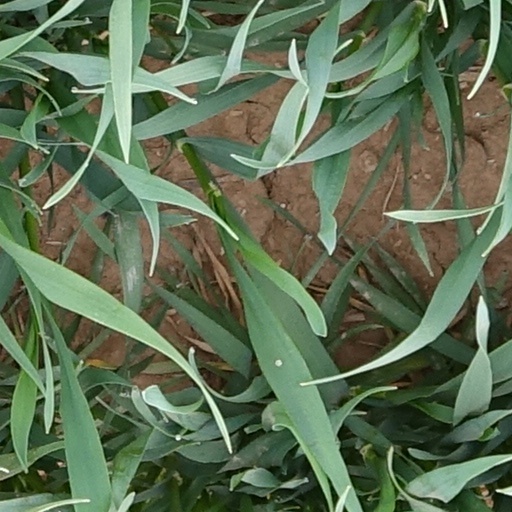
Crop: wheat